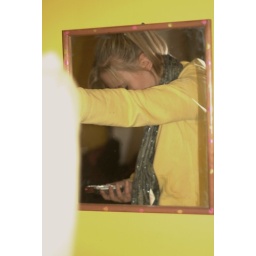
the girl in the mirror